Adikts

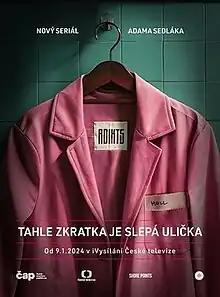

Adikts is a comedy drama television series directed by Adam Sedlák. It was produced in cooperation between Czech Television, Czech Insurance Association and Police of the Czech Republic. The series was released on 9 January 2024 on iVysílání while on 24 January 2024 it starts broadcast on ČT1.